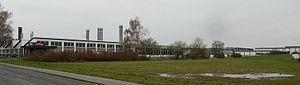
Metz est une entreprise allemande d'électronique. Son siège social se trouve à Zirndorf, en Bavière. C'est une des dernières entreprises à produire des téléviseurs en Allemagne.